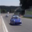
Label: automobile